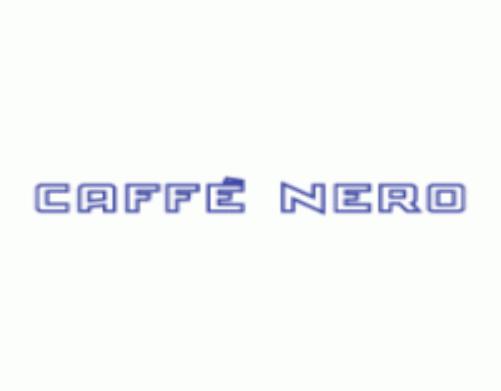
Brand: Caffe Nero
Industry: Food